Tanzania Telecommunications Corporation

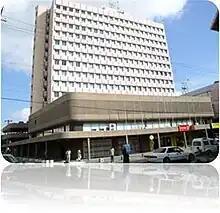
The head office of Tanzania Telecommunications Company Limited at the Extelecom's Building in Samora Avenue, east of Kisutu.

Currently the company is wholly owned by the Government. In 2001 the government of Tanzania sold 35% stake in the company and in 2016 to protect the firm, repurchased the stock to regain 100 percent ownership. The last partners of the company were Bharti Airtel of India.